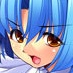
Portrait style: Anime Portrait